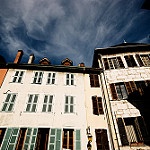
Label: buildings